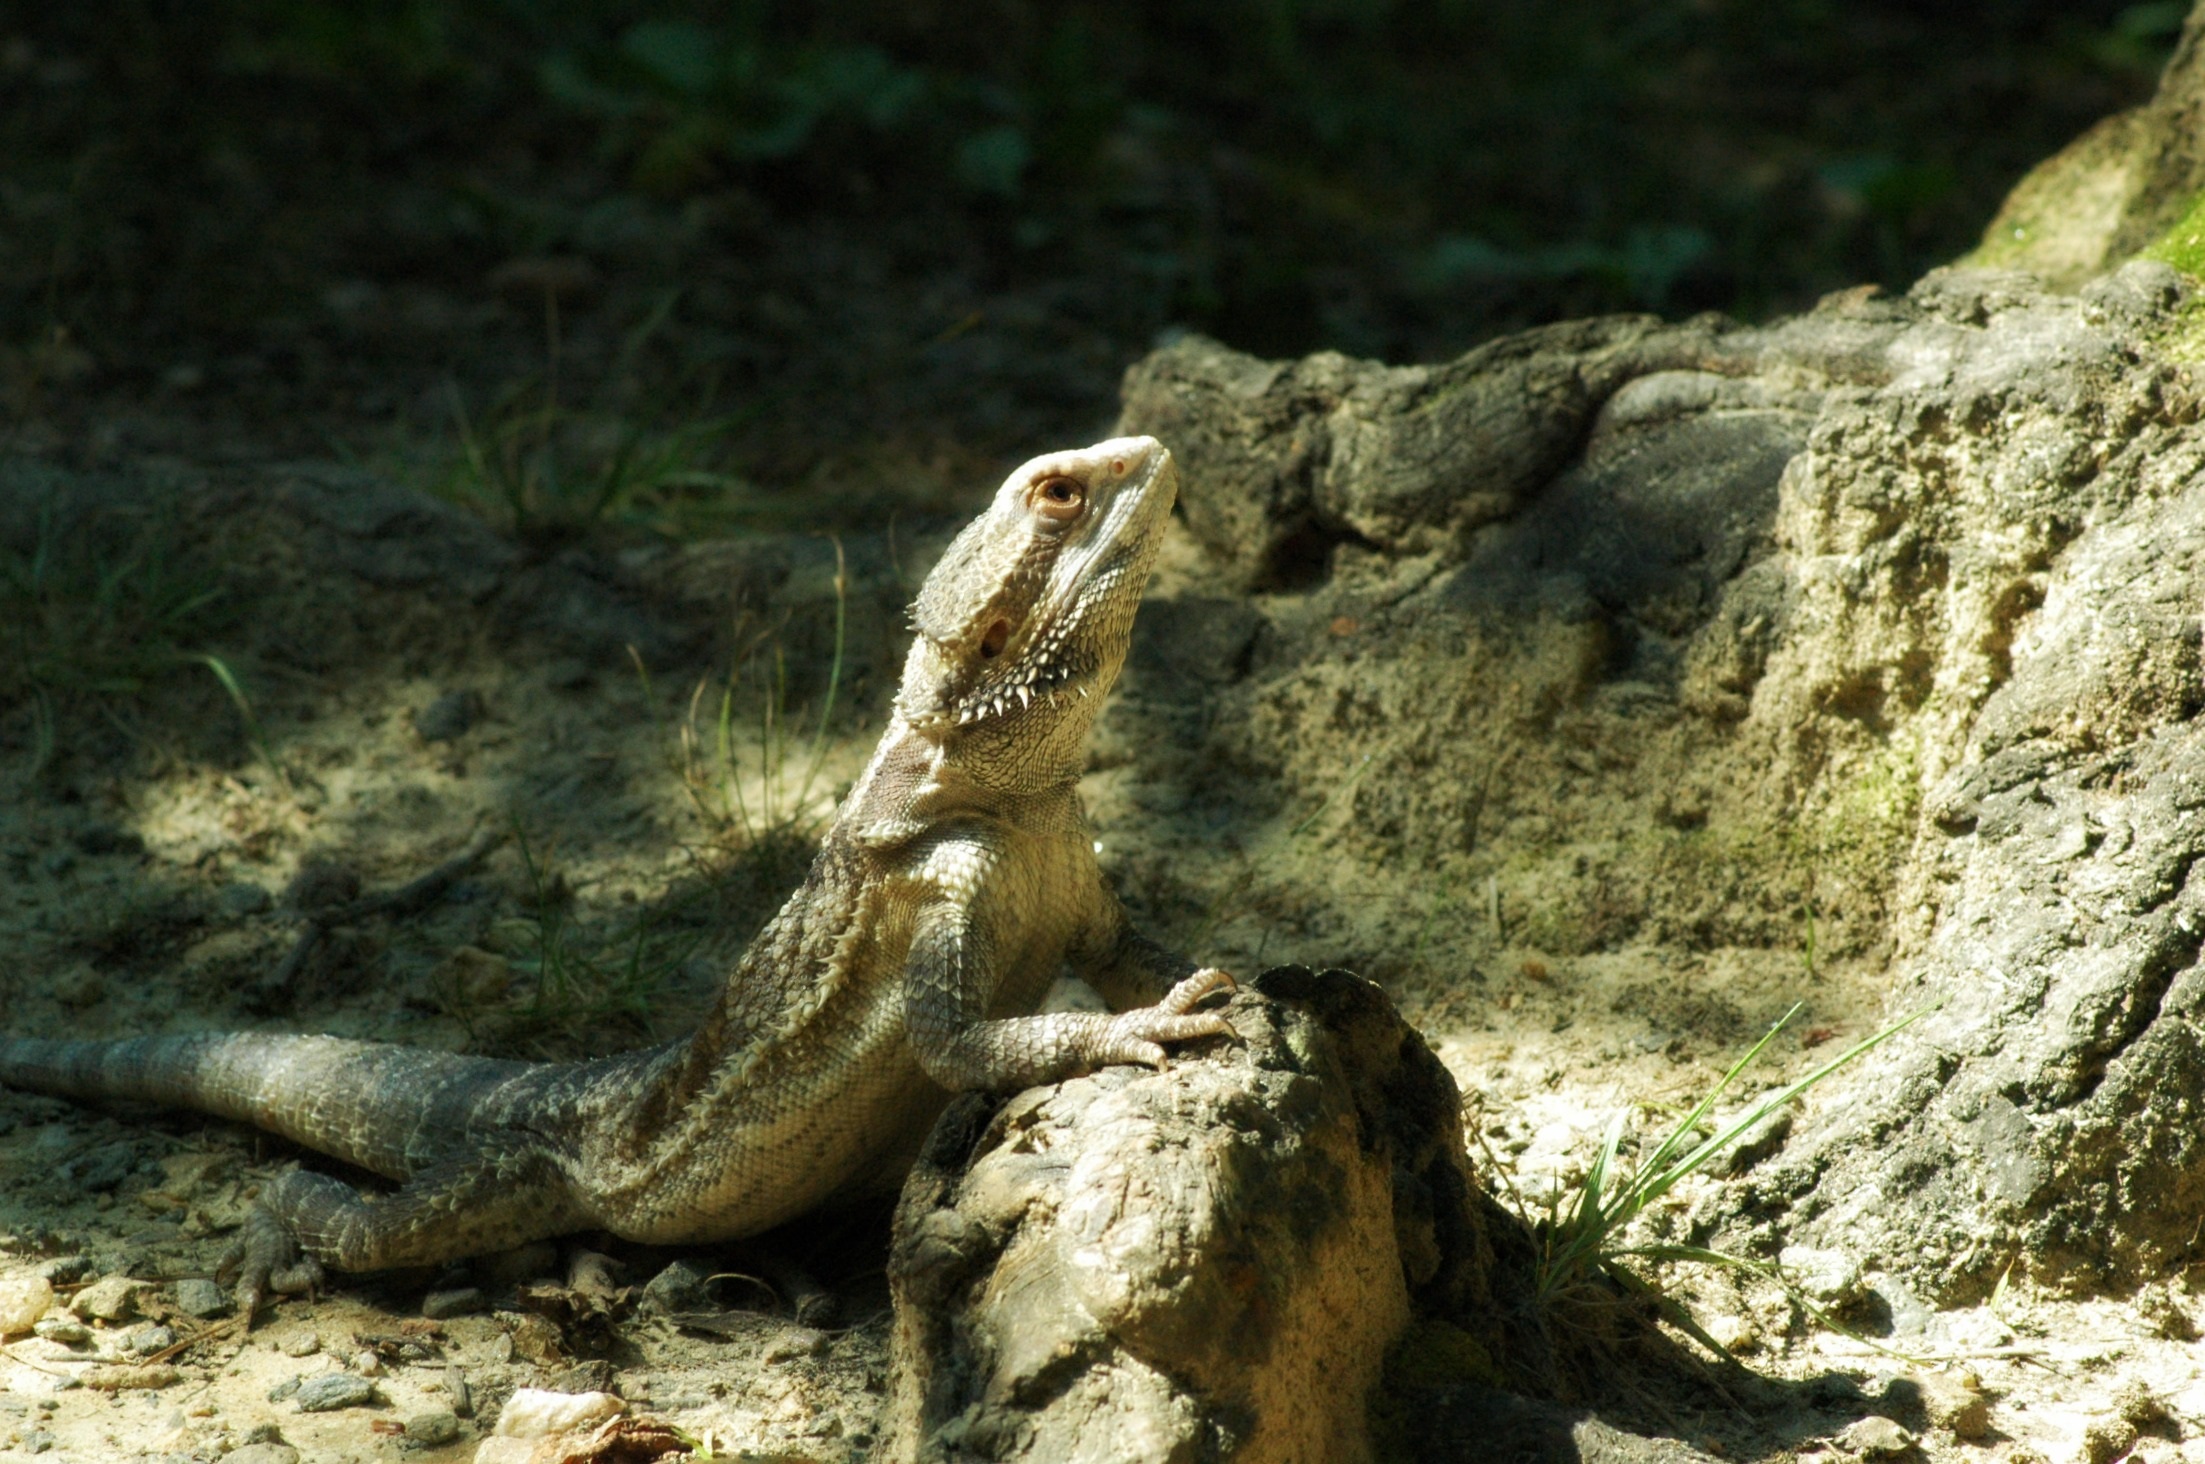
nature, rock, wildlife, reptile, fauna, lizard, pets, dragon, bearded